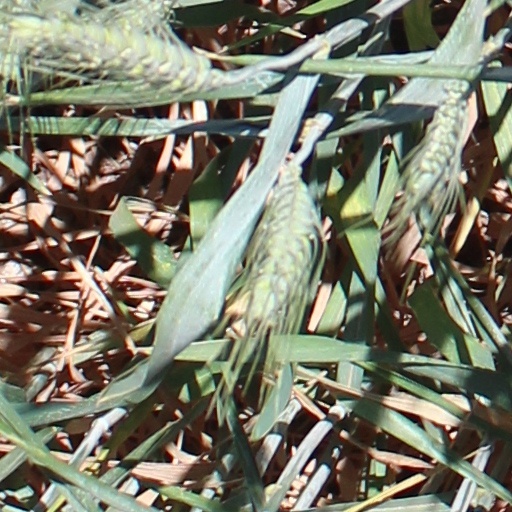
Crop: wheat